Economic history of Morocco

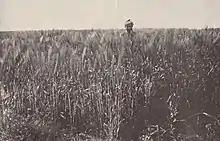
A farmer in a field of barley in the Chaouia, published 15 August 1917 in the magazine "France-Maroc"

With the objective of securing a steady supply of grain for Metropolitan France and transforming North Africa once again into the "granary of Rome," Lyautey solicited a select group of 692 French "gentlemen-farmers"—instead of what he called the "riff-raff" of southern Europe—to serve as an example to and impart French influence in the rural colonization of Morocco from 1917 to 1925. Primarily cereals were planted in the regions of Chaouia, Gharb, and Hawz—despite the fact that the region is prone to drought. After a period of minimal profits and a massive locust swarm in 1930, agricultural production shifted toward irrigated, higher-value crops such as citrus fruits and vegetables. The industrialization of agriculture required capital that many Moroccan farmers didn't have, leading to a rural exodus as many headed to find work in the city.